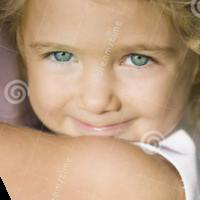
Age group: age 01-10